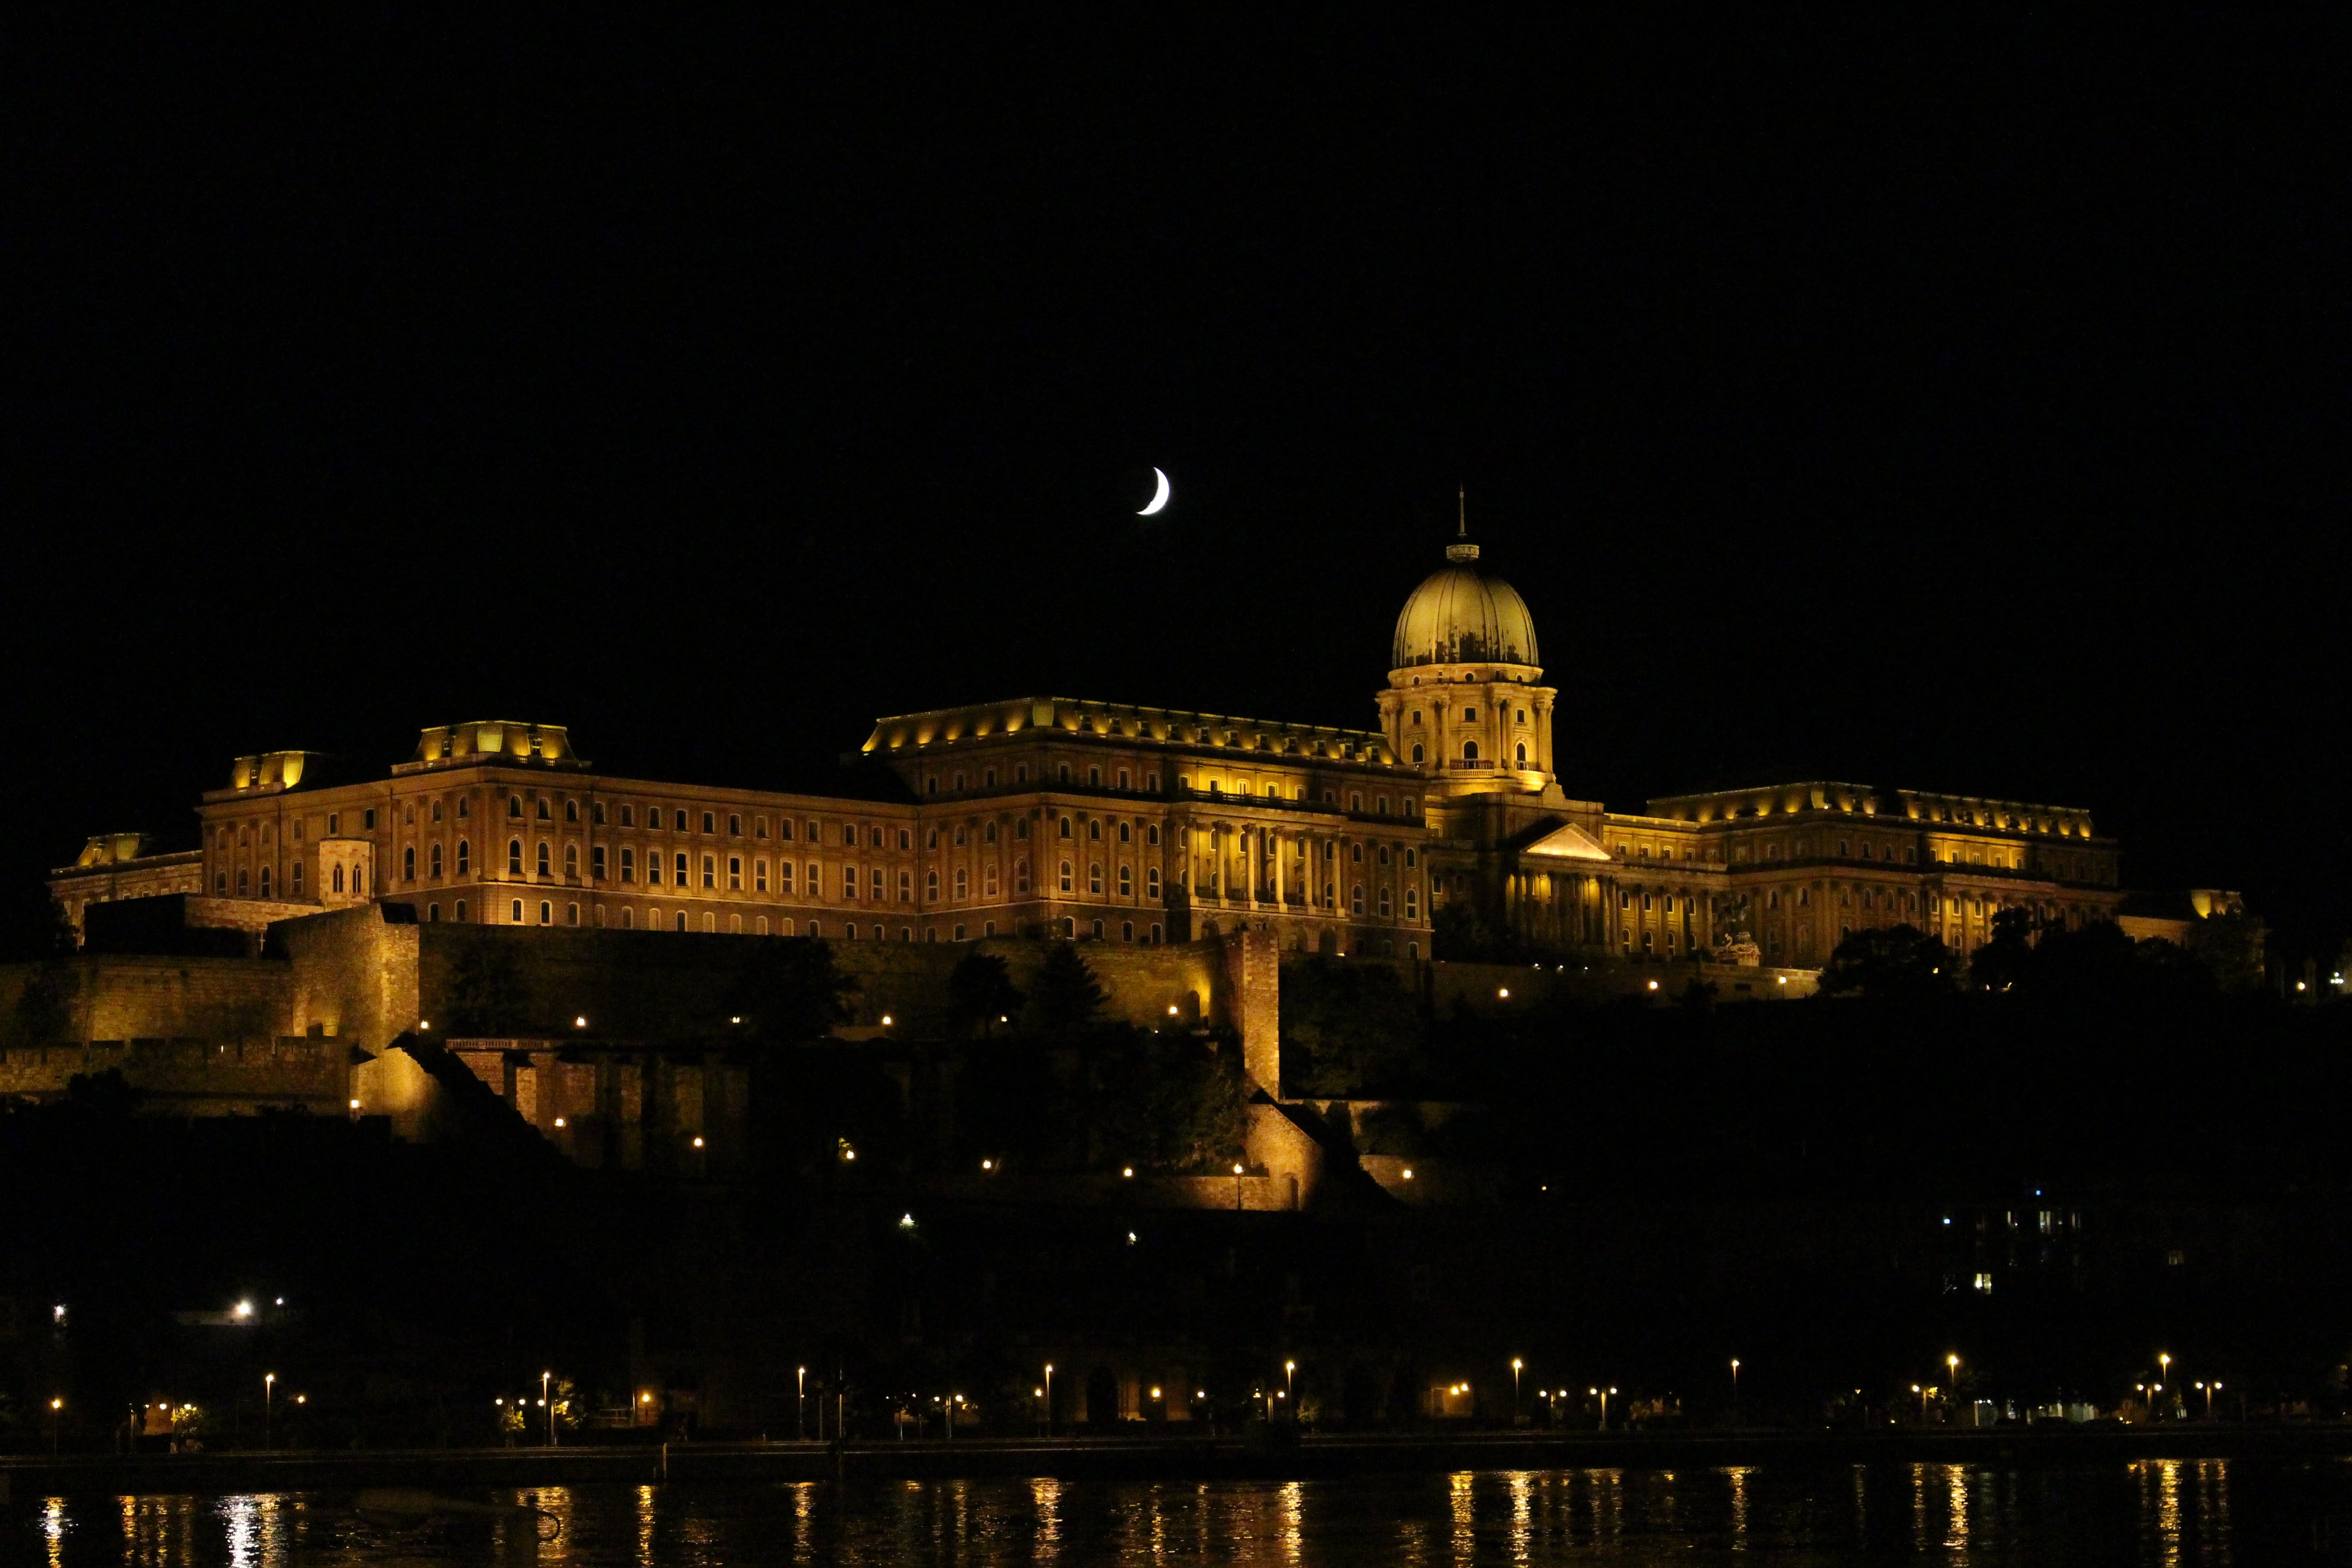
architecture, sky, skyline, night, town, building, chateau, palace, city, cityscape, evening, reflection, tower, castle, landmark, facade, darkness, lighting, moon, lights, budapest, hungary, tourist attraction, midnight, metropolis